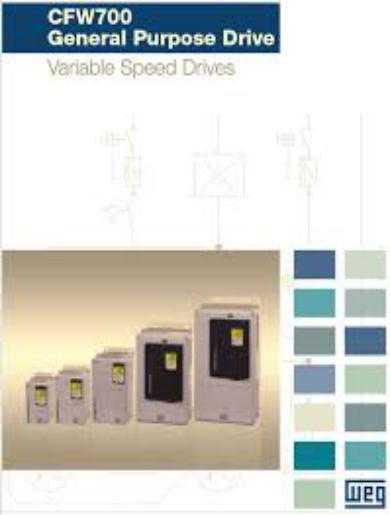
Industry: Others